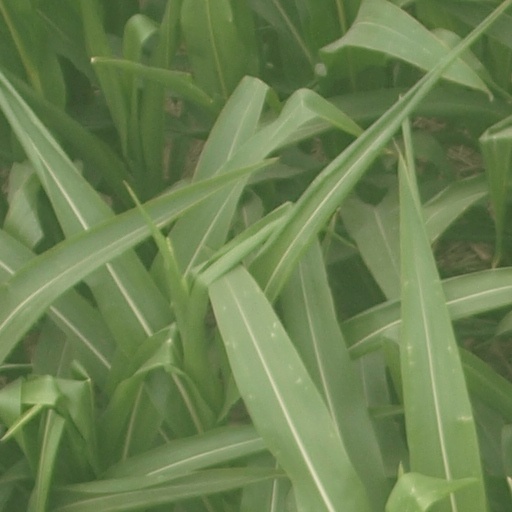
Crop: maize; corn